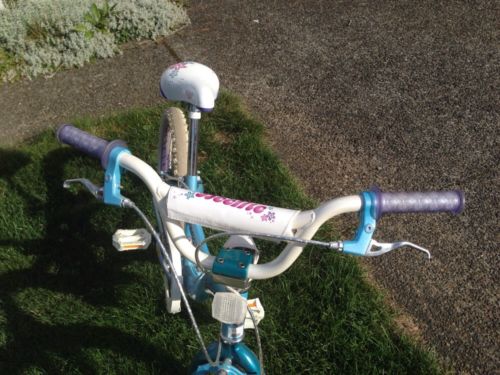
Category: bicycle